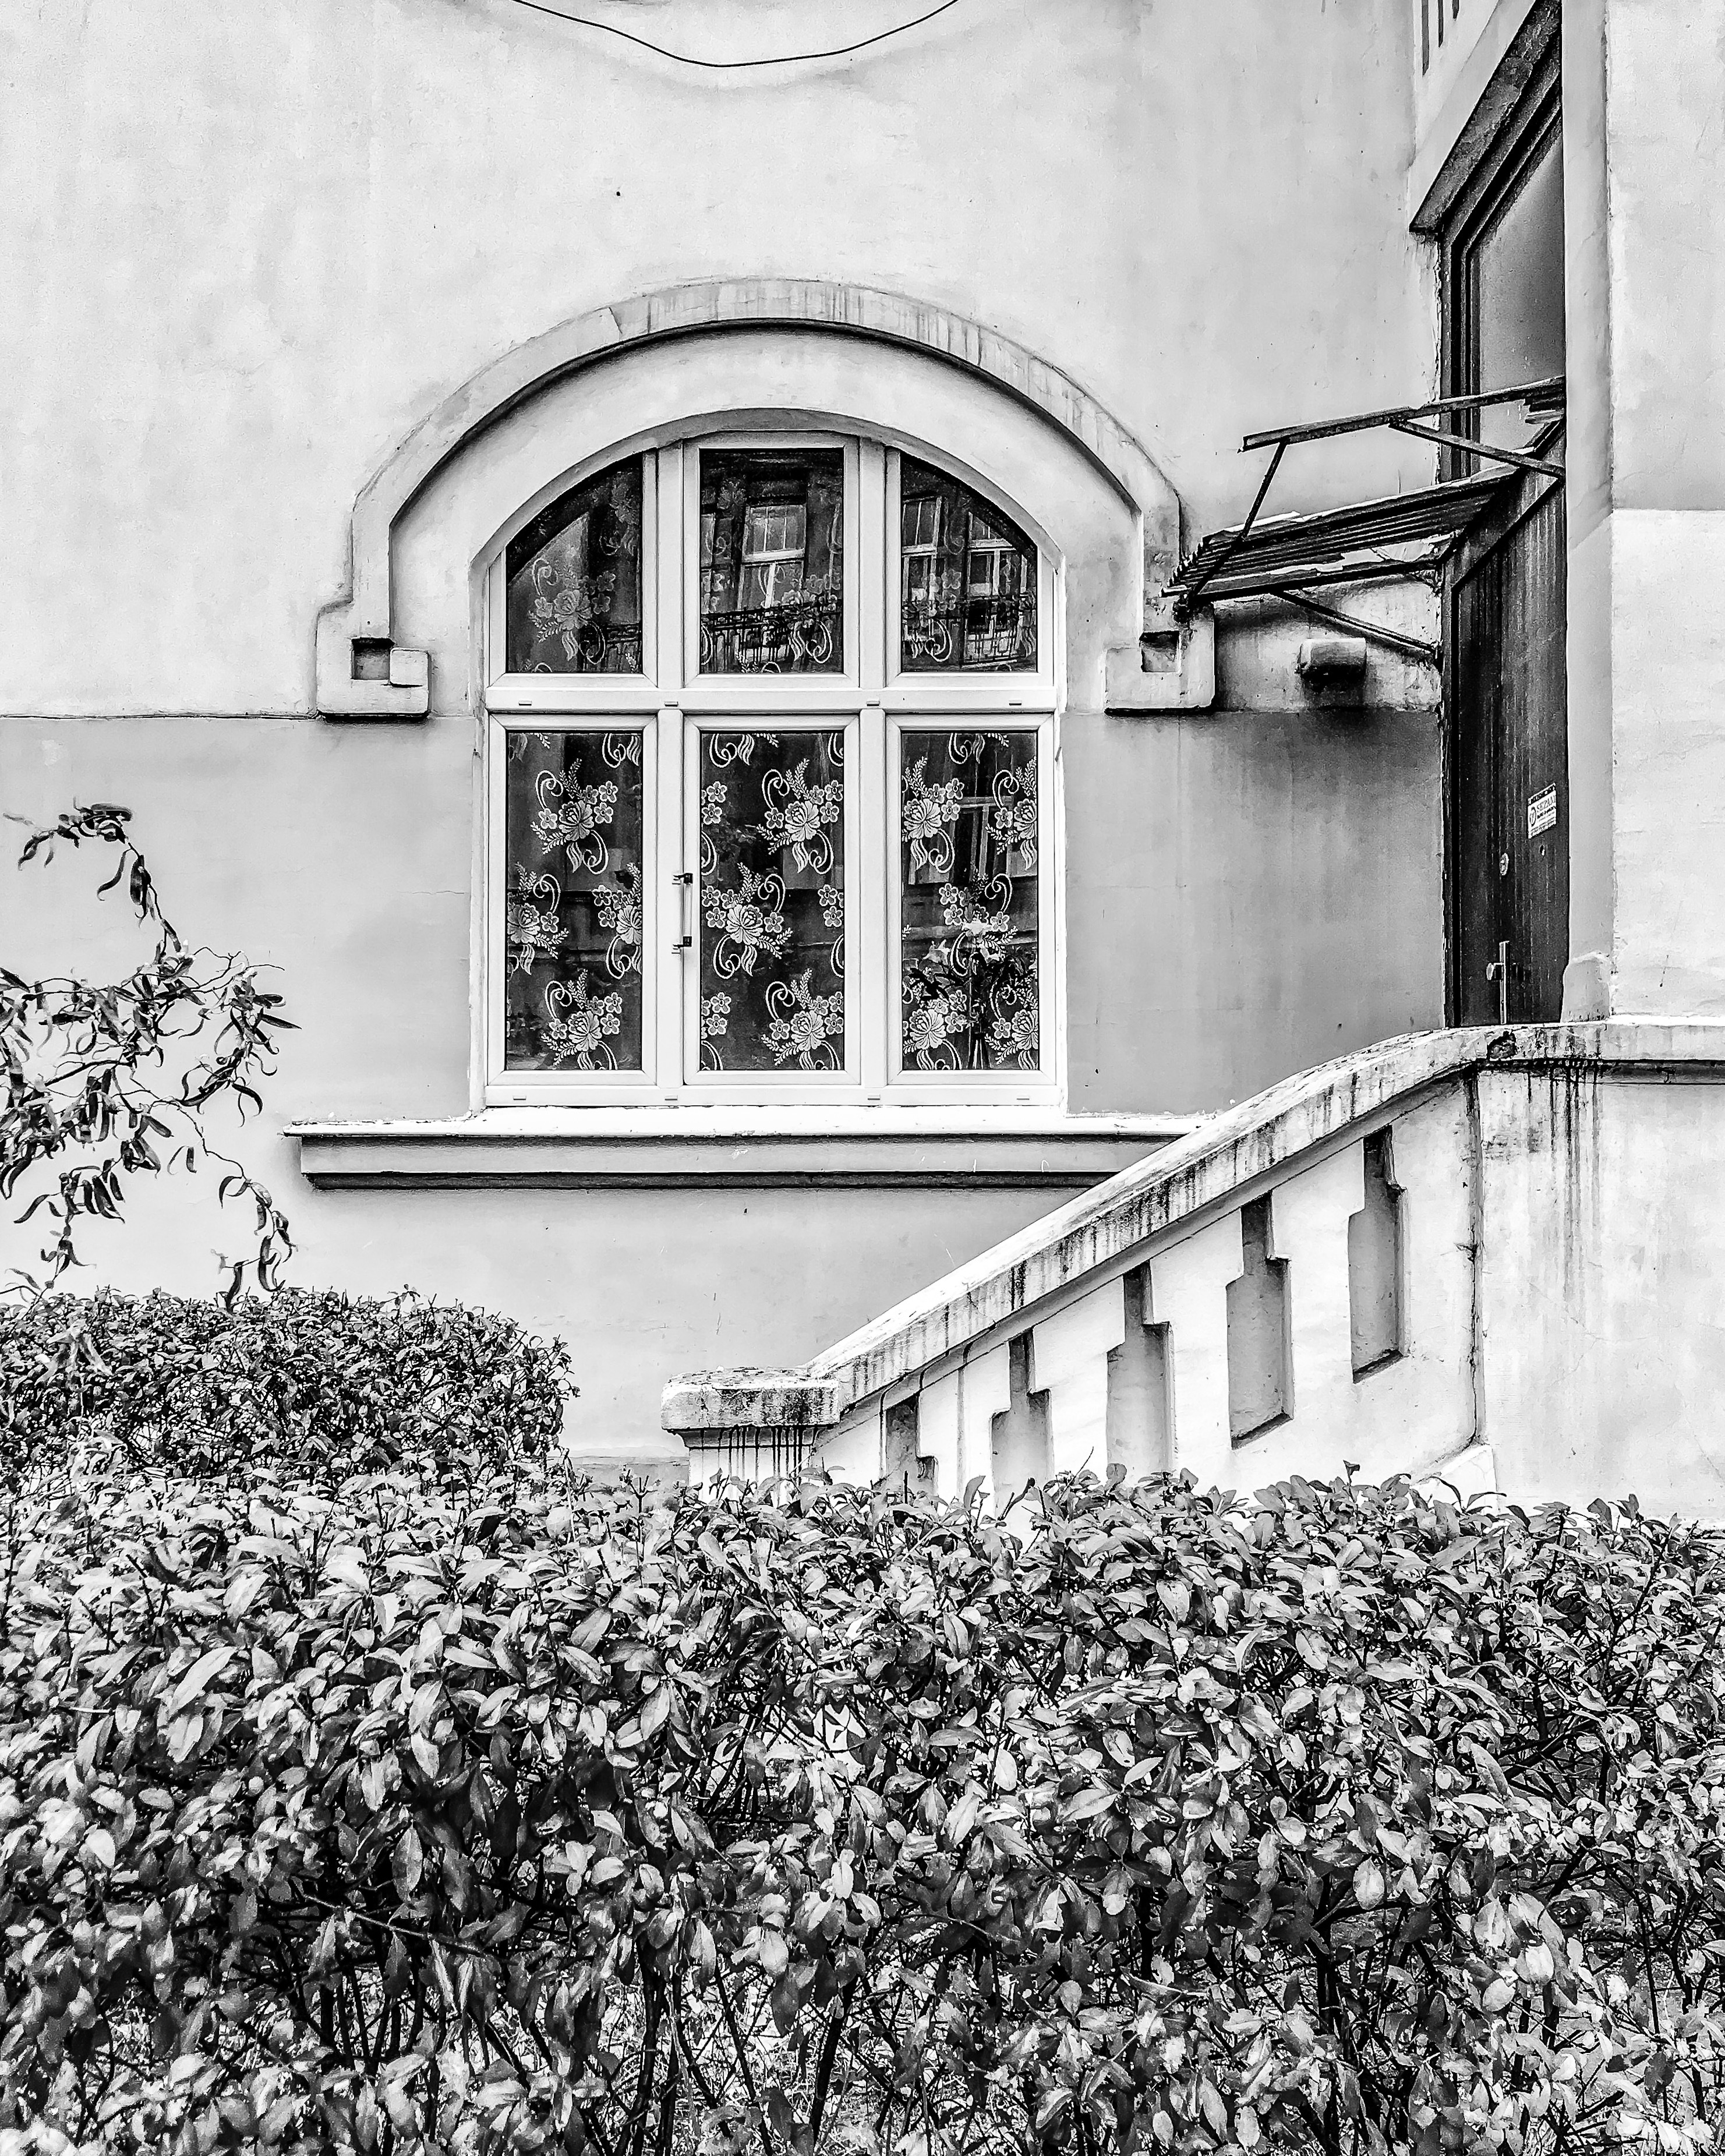
black and white, architecture, white, mansion, house, window, arch, facade, monochrome, symmetry, history, estate, monochrome photography